Magnetostriction

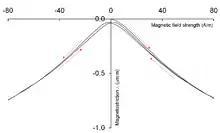
Magnetostrictive hysteresis loop of Mn-Zn ferrite for power applications measured by semiconductor strain gauges

Like flux density, the magnetostriction also exhibits hysteresis versus the strength of the magnetizing field. The shape of this hysteresis loop (called "dragonfly loop") can be reproduced using the Jiles-Atherton model.